Reigate railway station

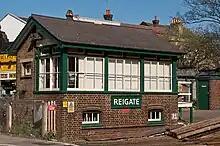
Reigate Signal Box

The station also incorporates a signal box, opened on 10 March 1929 to replace an earlier box at the other end of the station. The box controls the North Downs Line from to Redhill and operates the adjacent level crossing gates. It is a Southern Railway type 11b brick built box and has 24 levers.